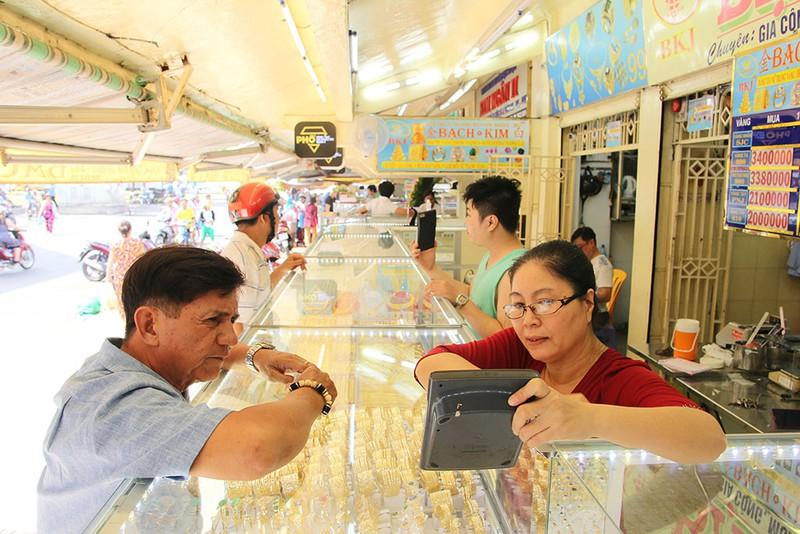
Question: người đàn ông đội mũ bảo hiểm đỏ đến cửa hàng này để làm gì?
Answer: người đàn ông đội mũ bảo hiểm đỏ đến cửa hàng này để mua vàng